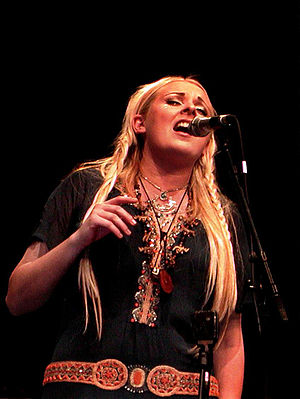
Eivør Pálsdóttir
Eivør Pálsdóttir som medvirkende Danmarks Radios Big Band i Næstved i 2005
Eivør Pálsdóttir er en færøsk sangerinde og komponist. Hun blev blandt andet kåret til Ársins føroyingur 2004 den 9. februar 2005, og Årets danske folk vokalist den 11. marts 2006. Eivør er i dag bosat i Danmark.